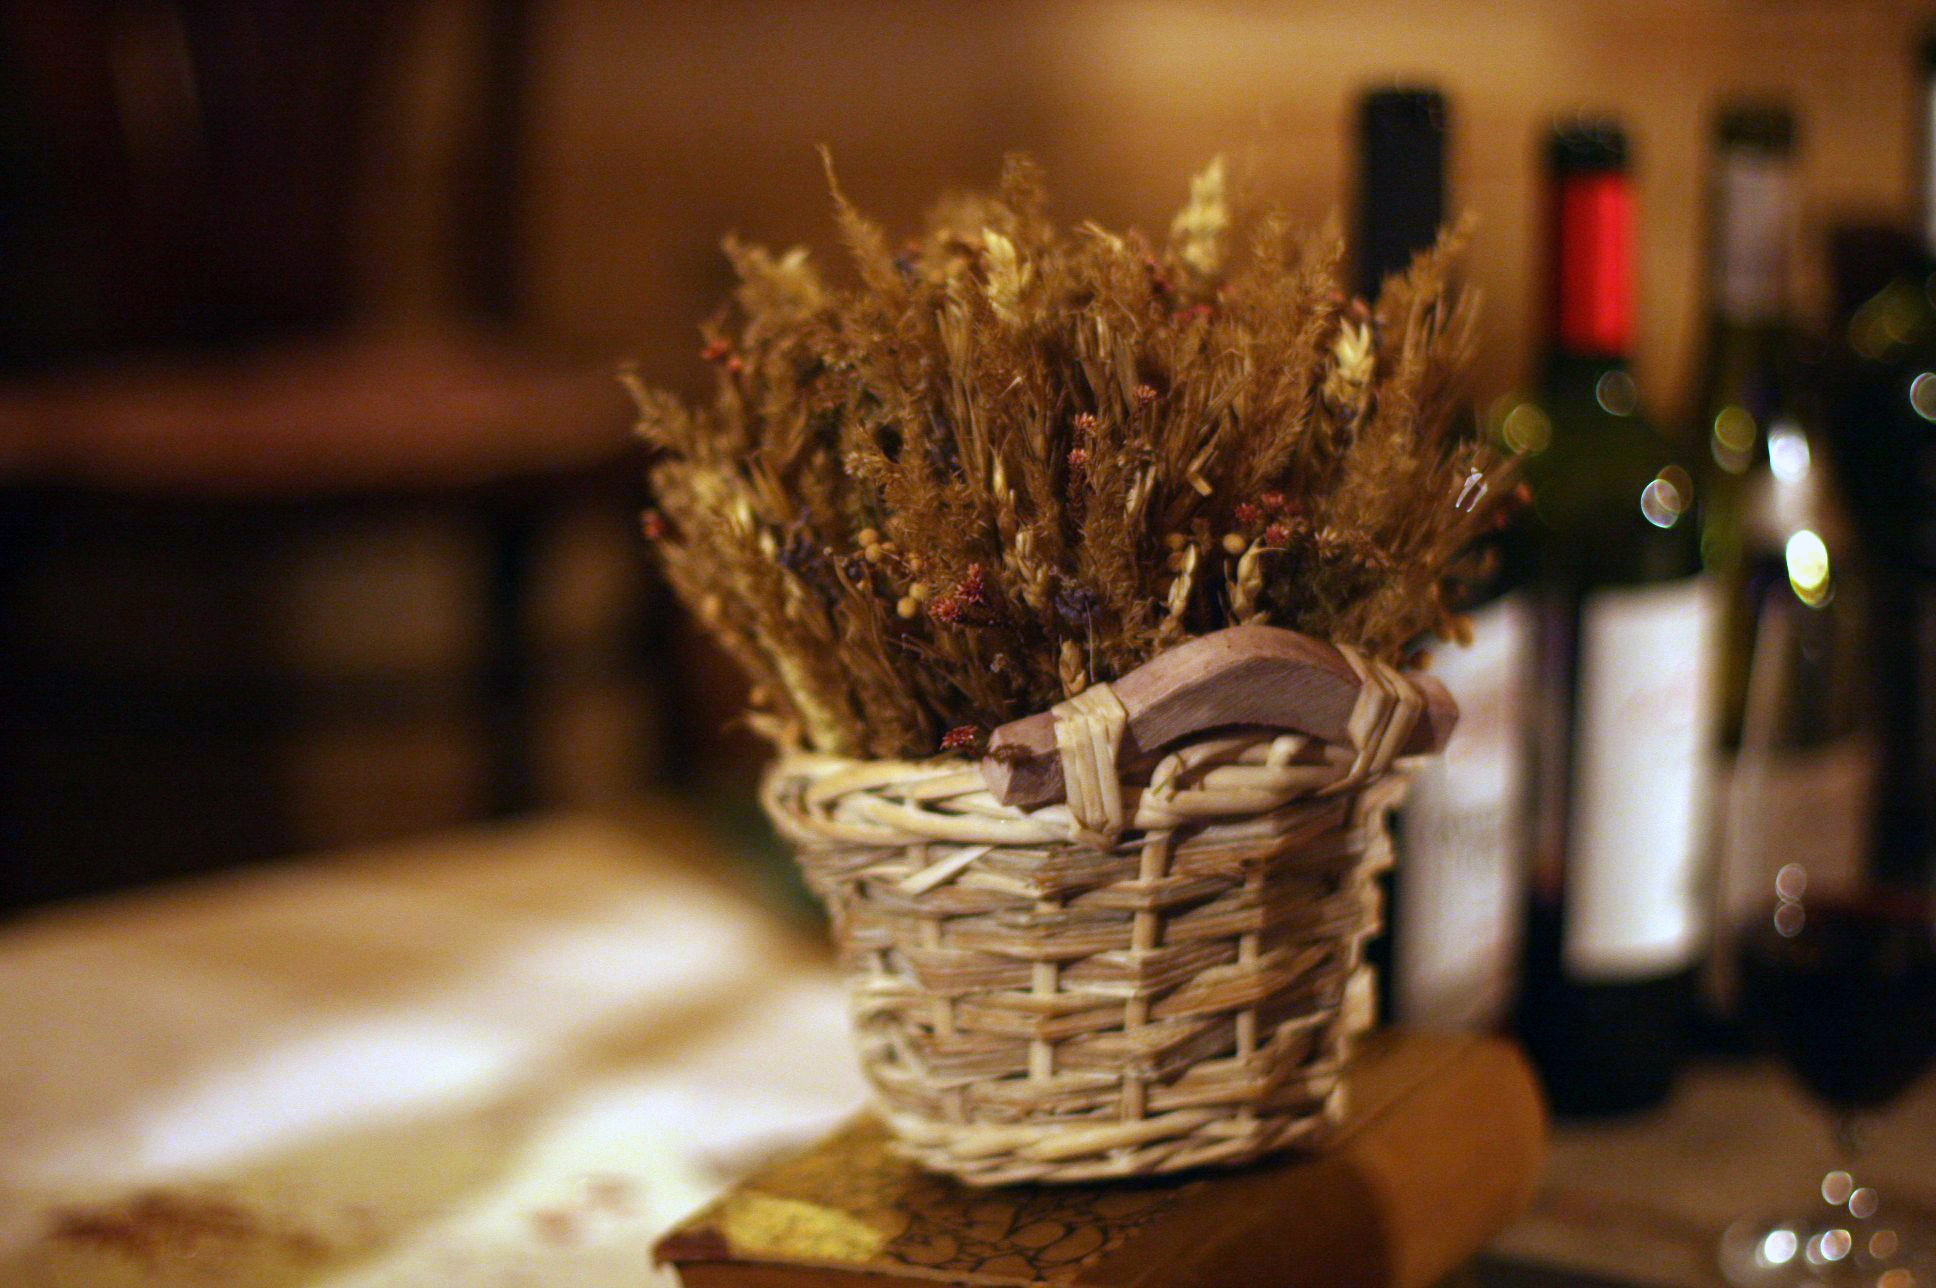
wine, meal, food, bottle, basket